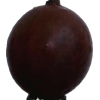
Label: gooseberry